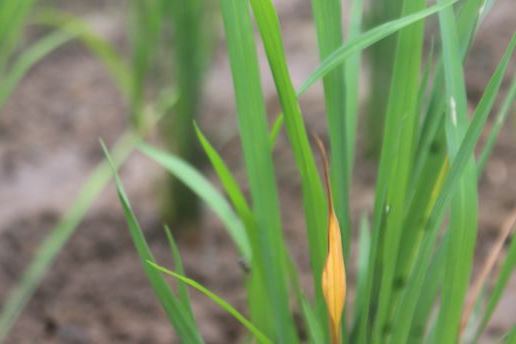
Disease: Tungro